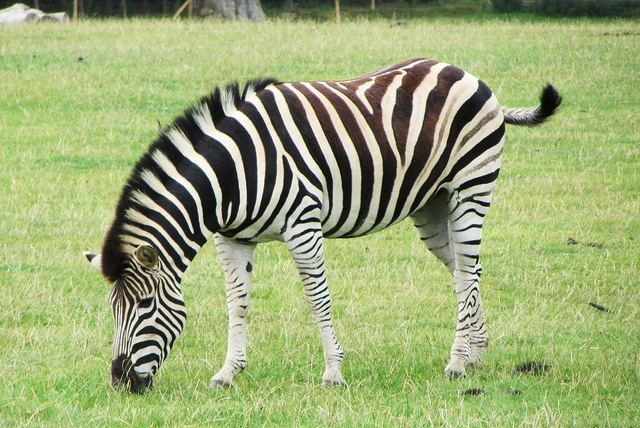
A zebra grazing on the grass in a field
A zebra is grazing outside in the grass.
A beautiful zebra is grazing some grass on the ground.
A zebra is bending down to check out the grass.
A zebra grazing on green grass with his tail swishing.